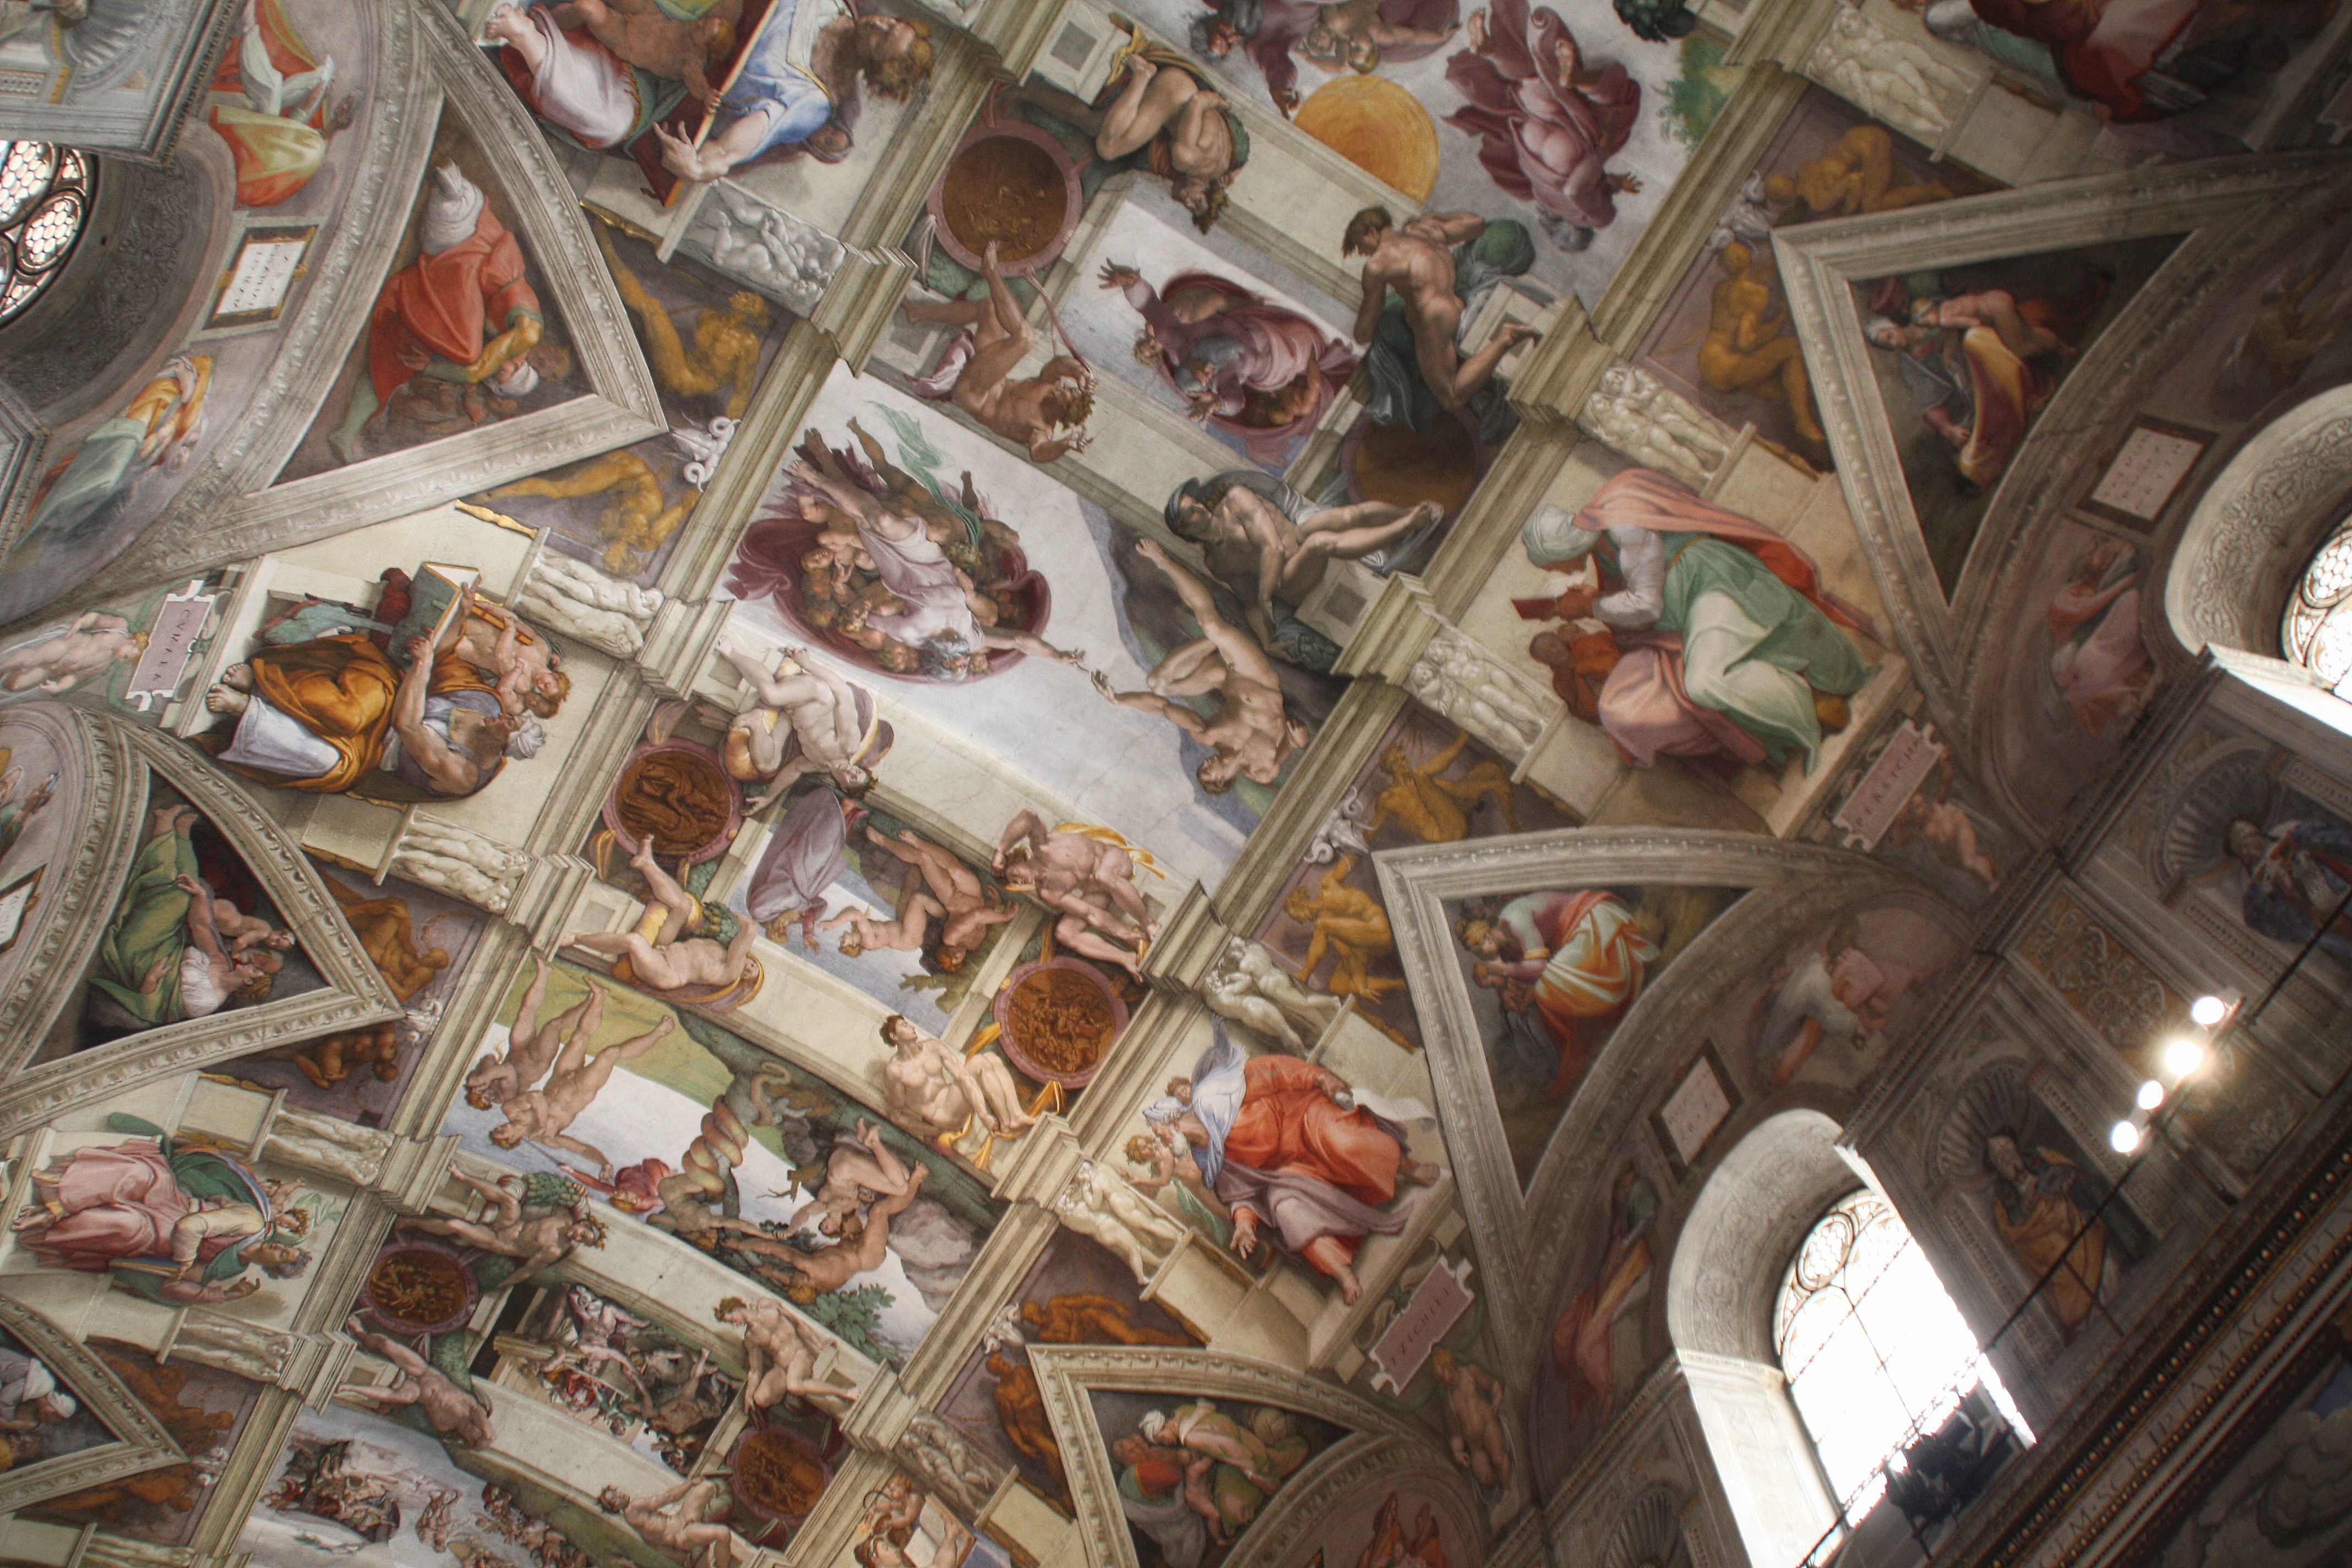
cathedral, art, ancient history